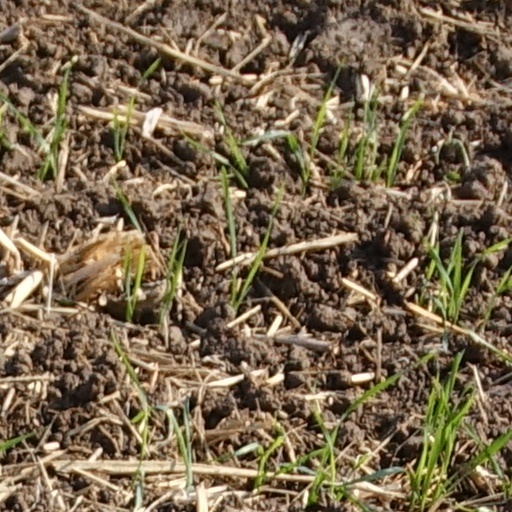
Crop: wheat